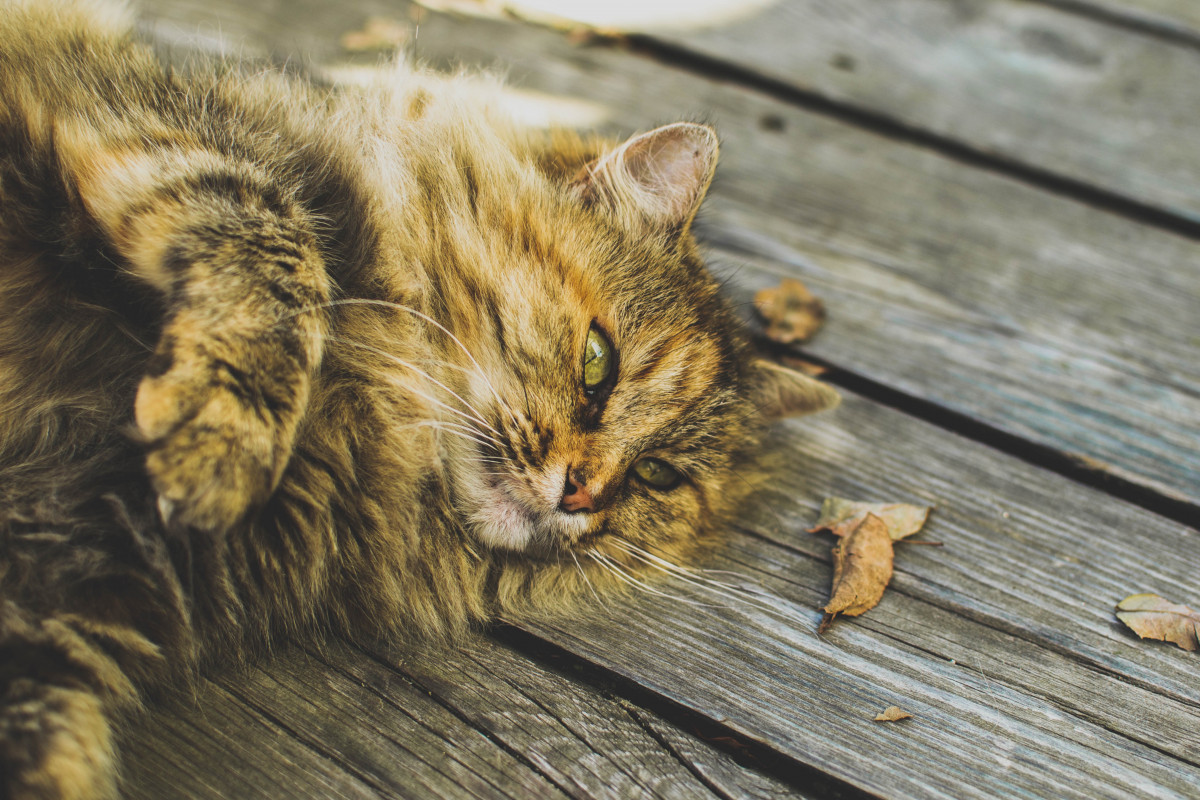
Tags: feline, fauna, whiskers, vertebrate, tabby cat, bengal, wild cat, small to medium sized cats